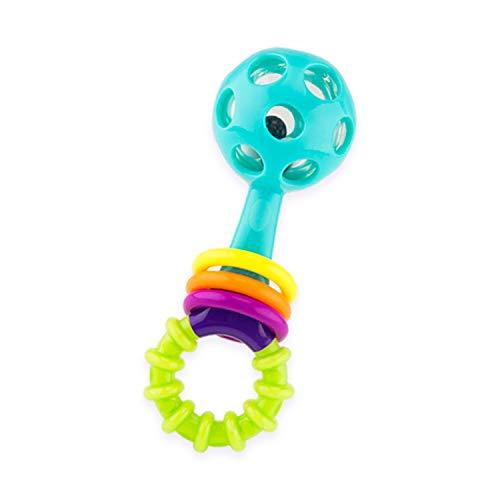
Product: Sassy Peek-a-Boo Beads Rattle | Developmental Toy with High Contrast Colors | Flexible, Soft Plastic | for Ages Newborn and Up
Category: Toys & Games | Baby & Toddler Toys | Rattles & Plush Rings
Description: Squishy, flexible material of the rattle provides baby with lots of textures to explore and manipulate.
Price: $4.99